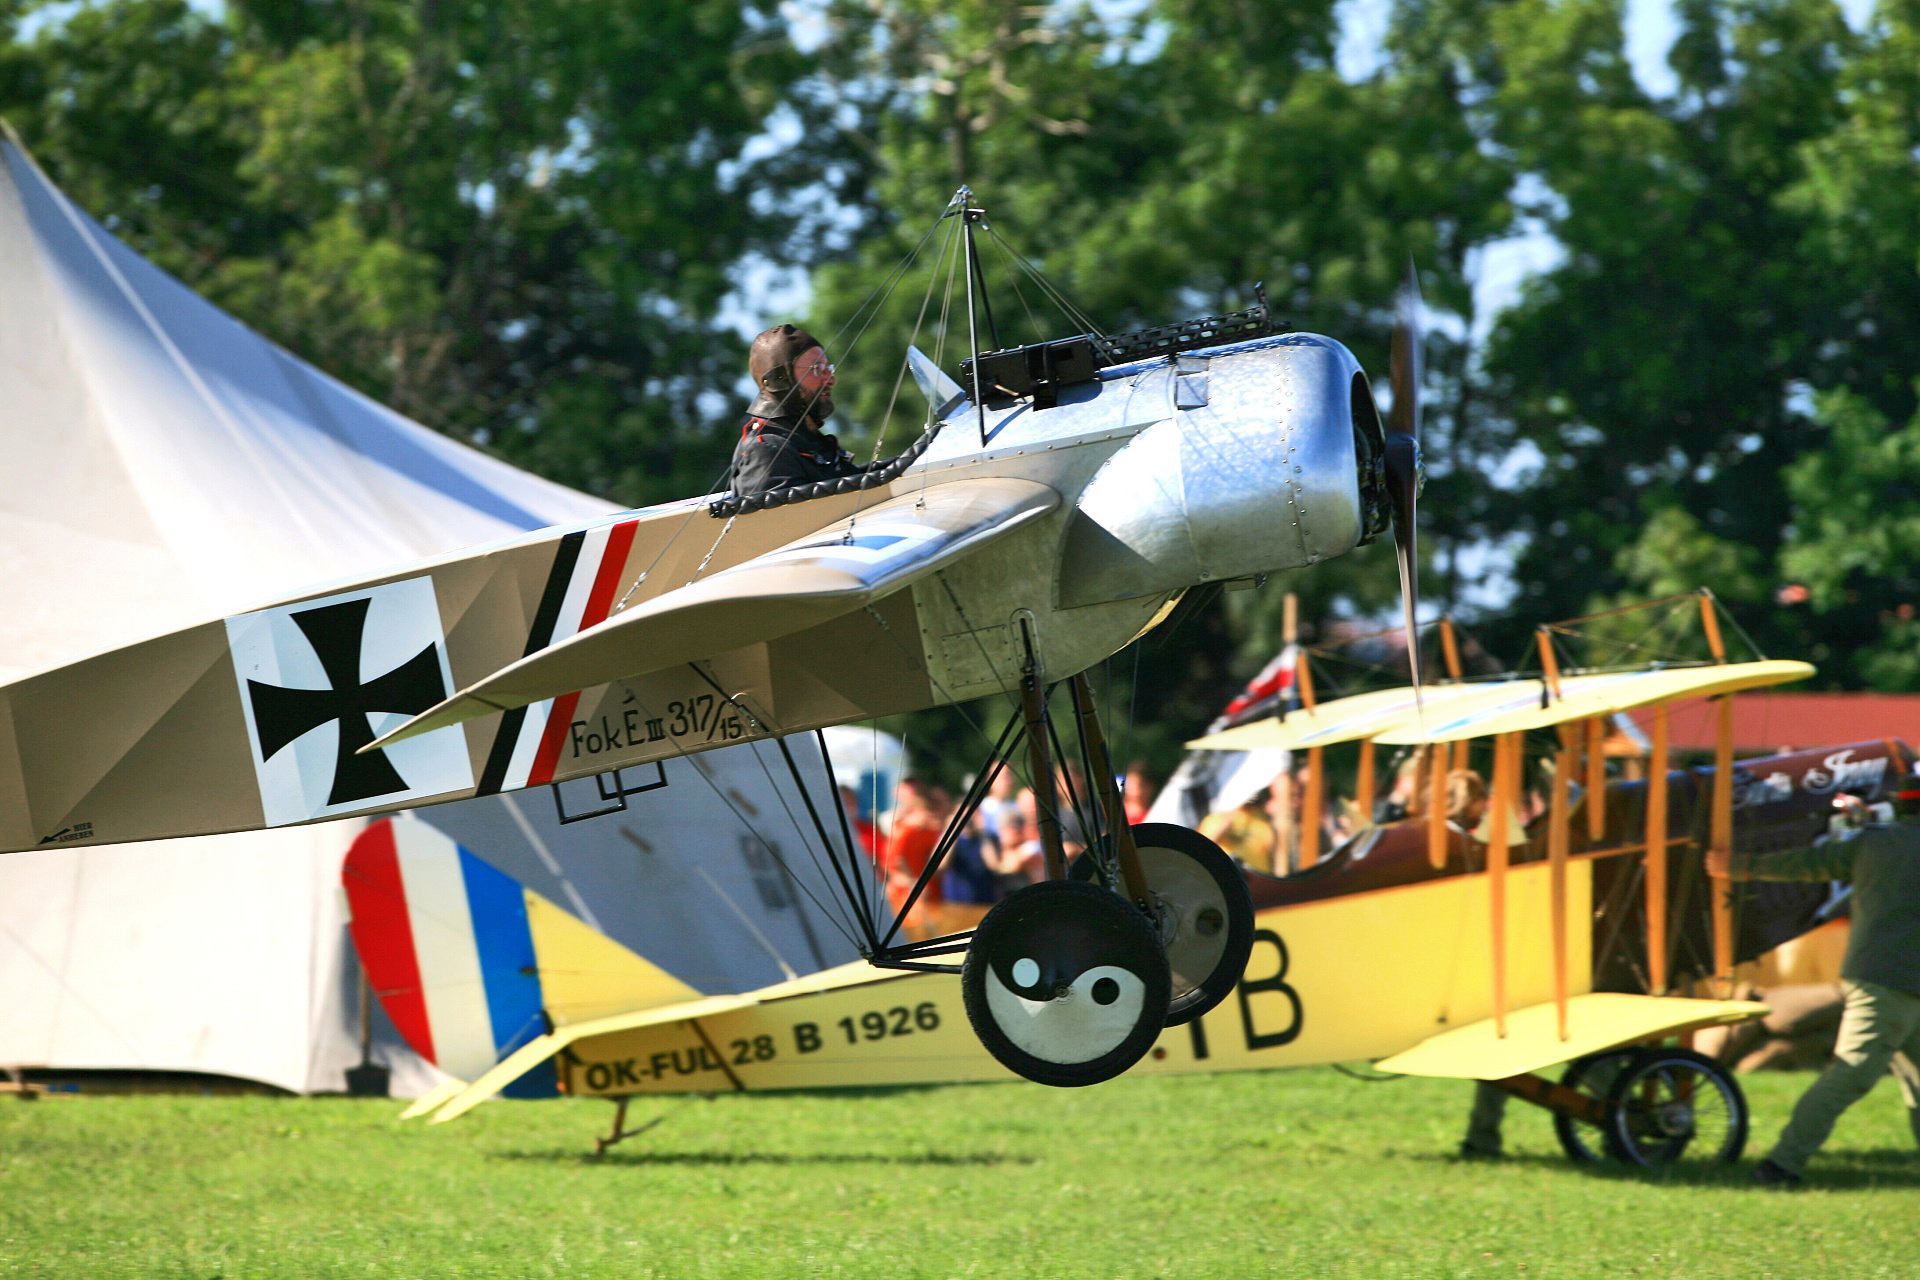
airplane, aircraft, vehicle, aviation, flight, airshow, biplane, air force, military aircraft, airport znojmo, historic aircraft, atmosphere of earth, aircraft engine, ultralight aviation